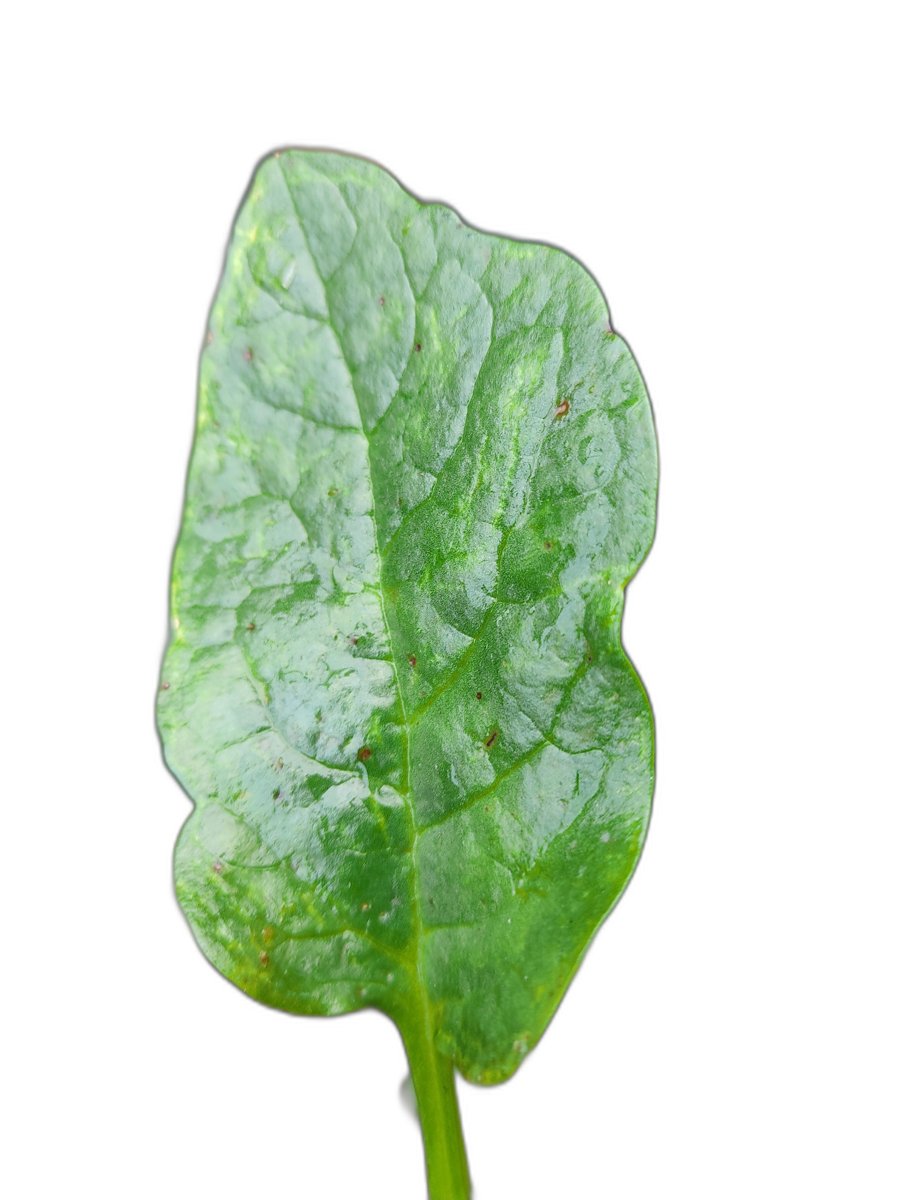
Label: Healthy-Leaf